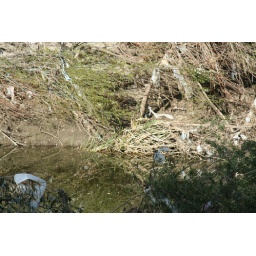
There were plastic bags in the bushes along the LA river as far as the eye could see.